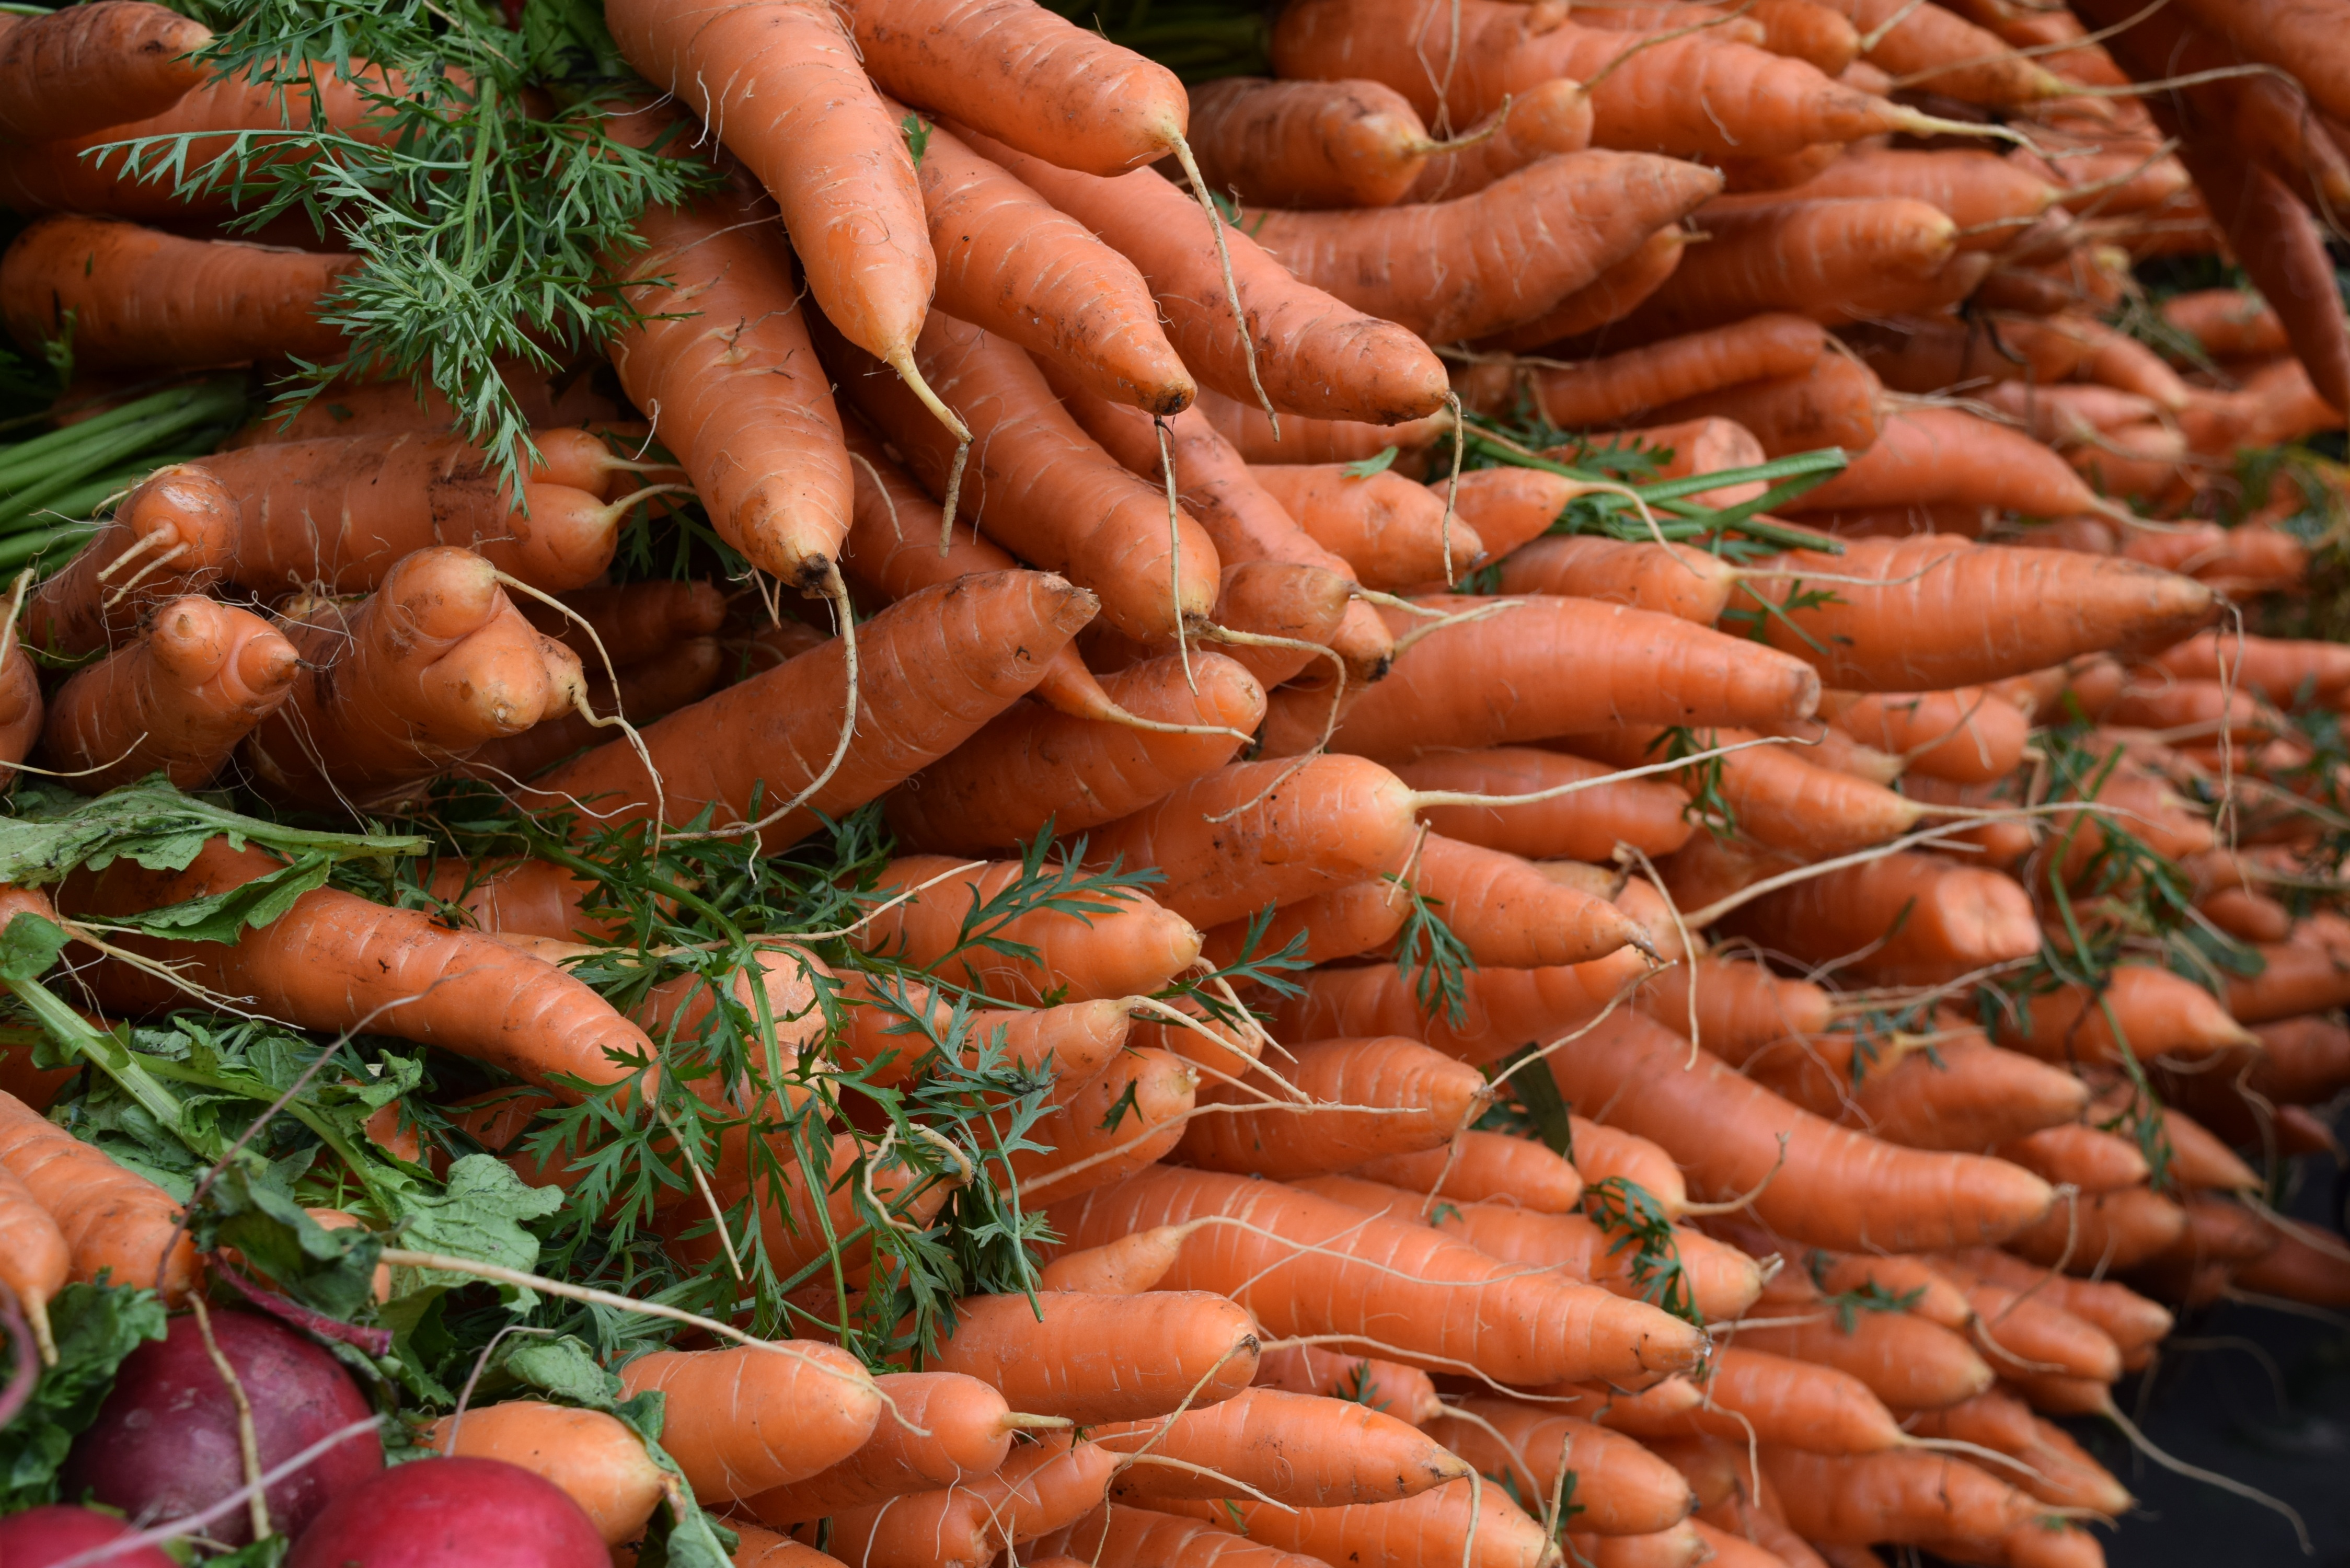
food, produce, vegetable, carrot, vegetables, veggies, carrots, local food, shallot